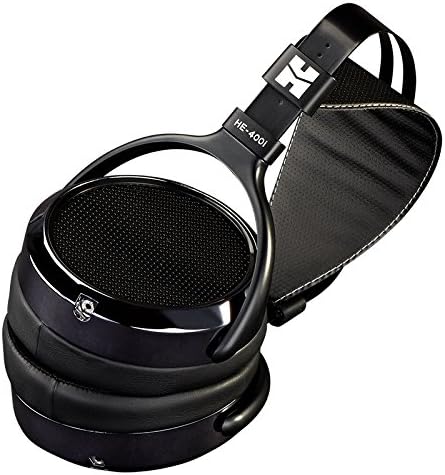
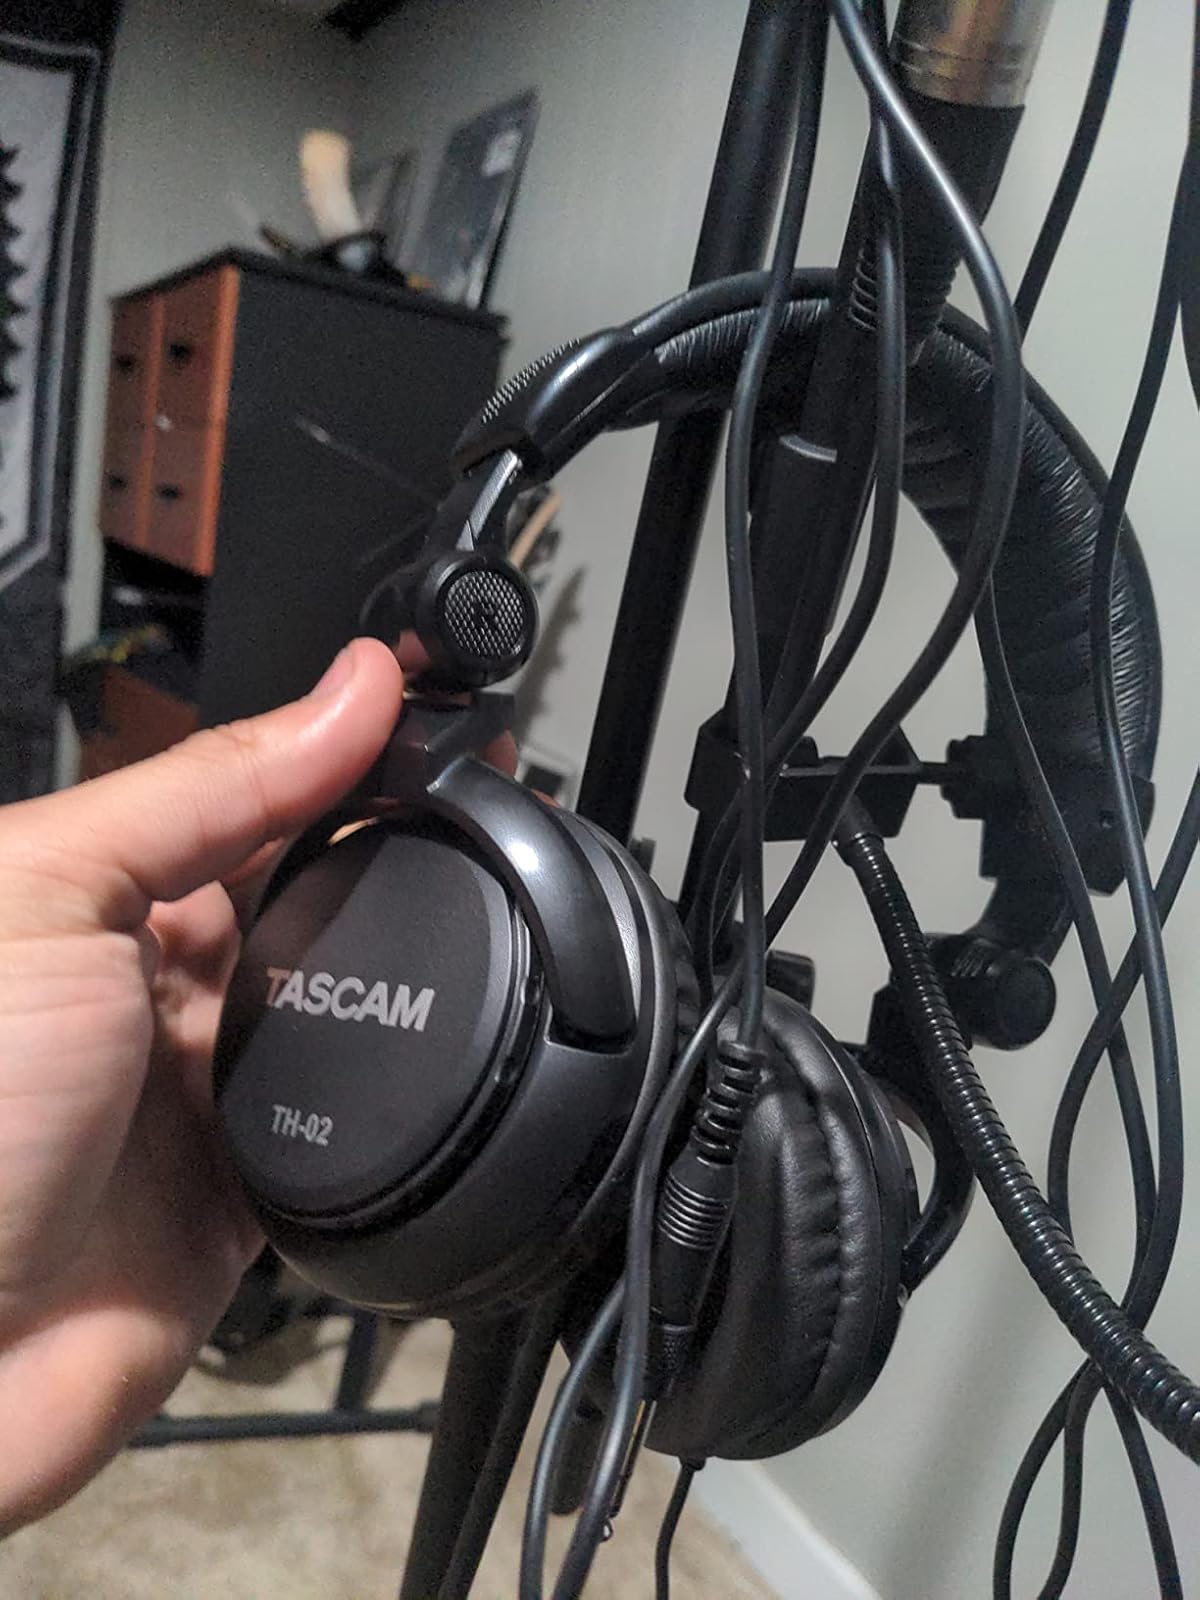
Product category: headphones
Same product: no